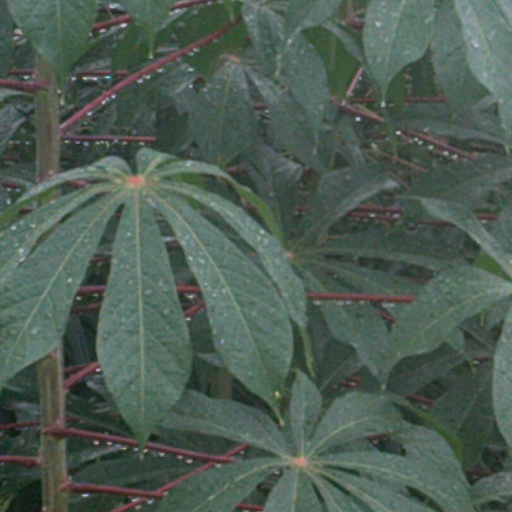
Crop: cassava